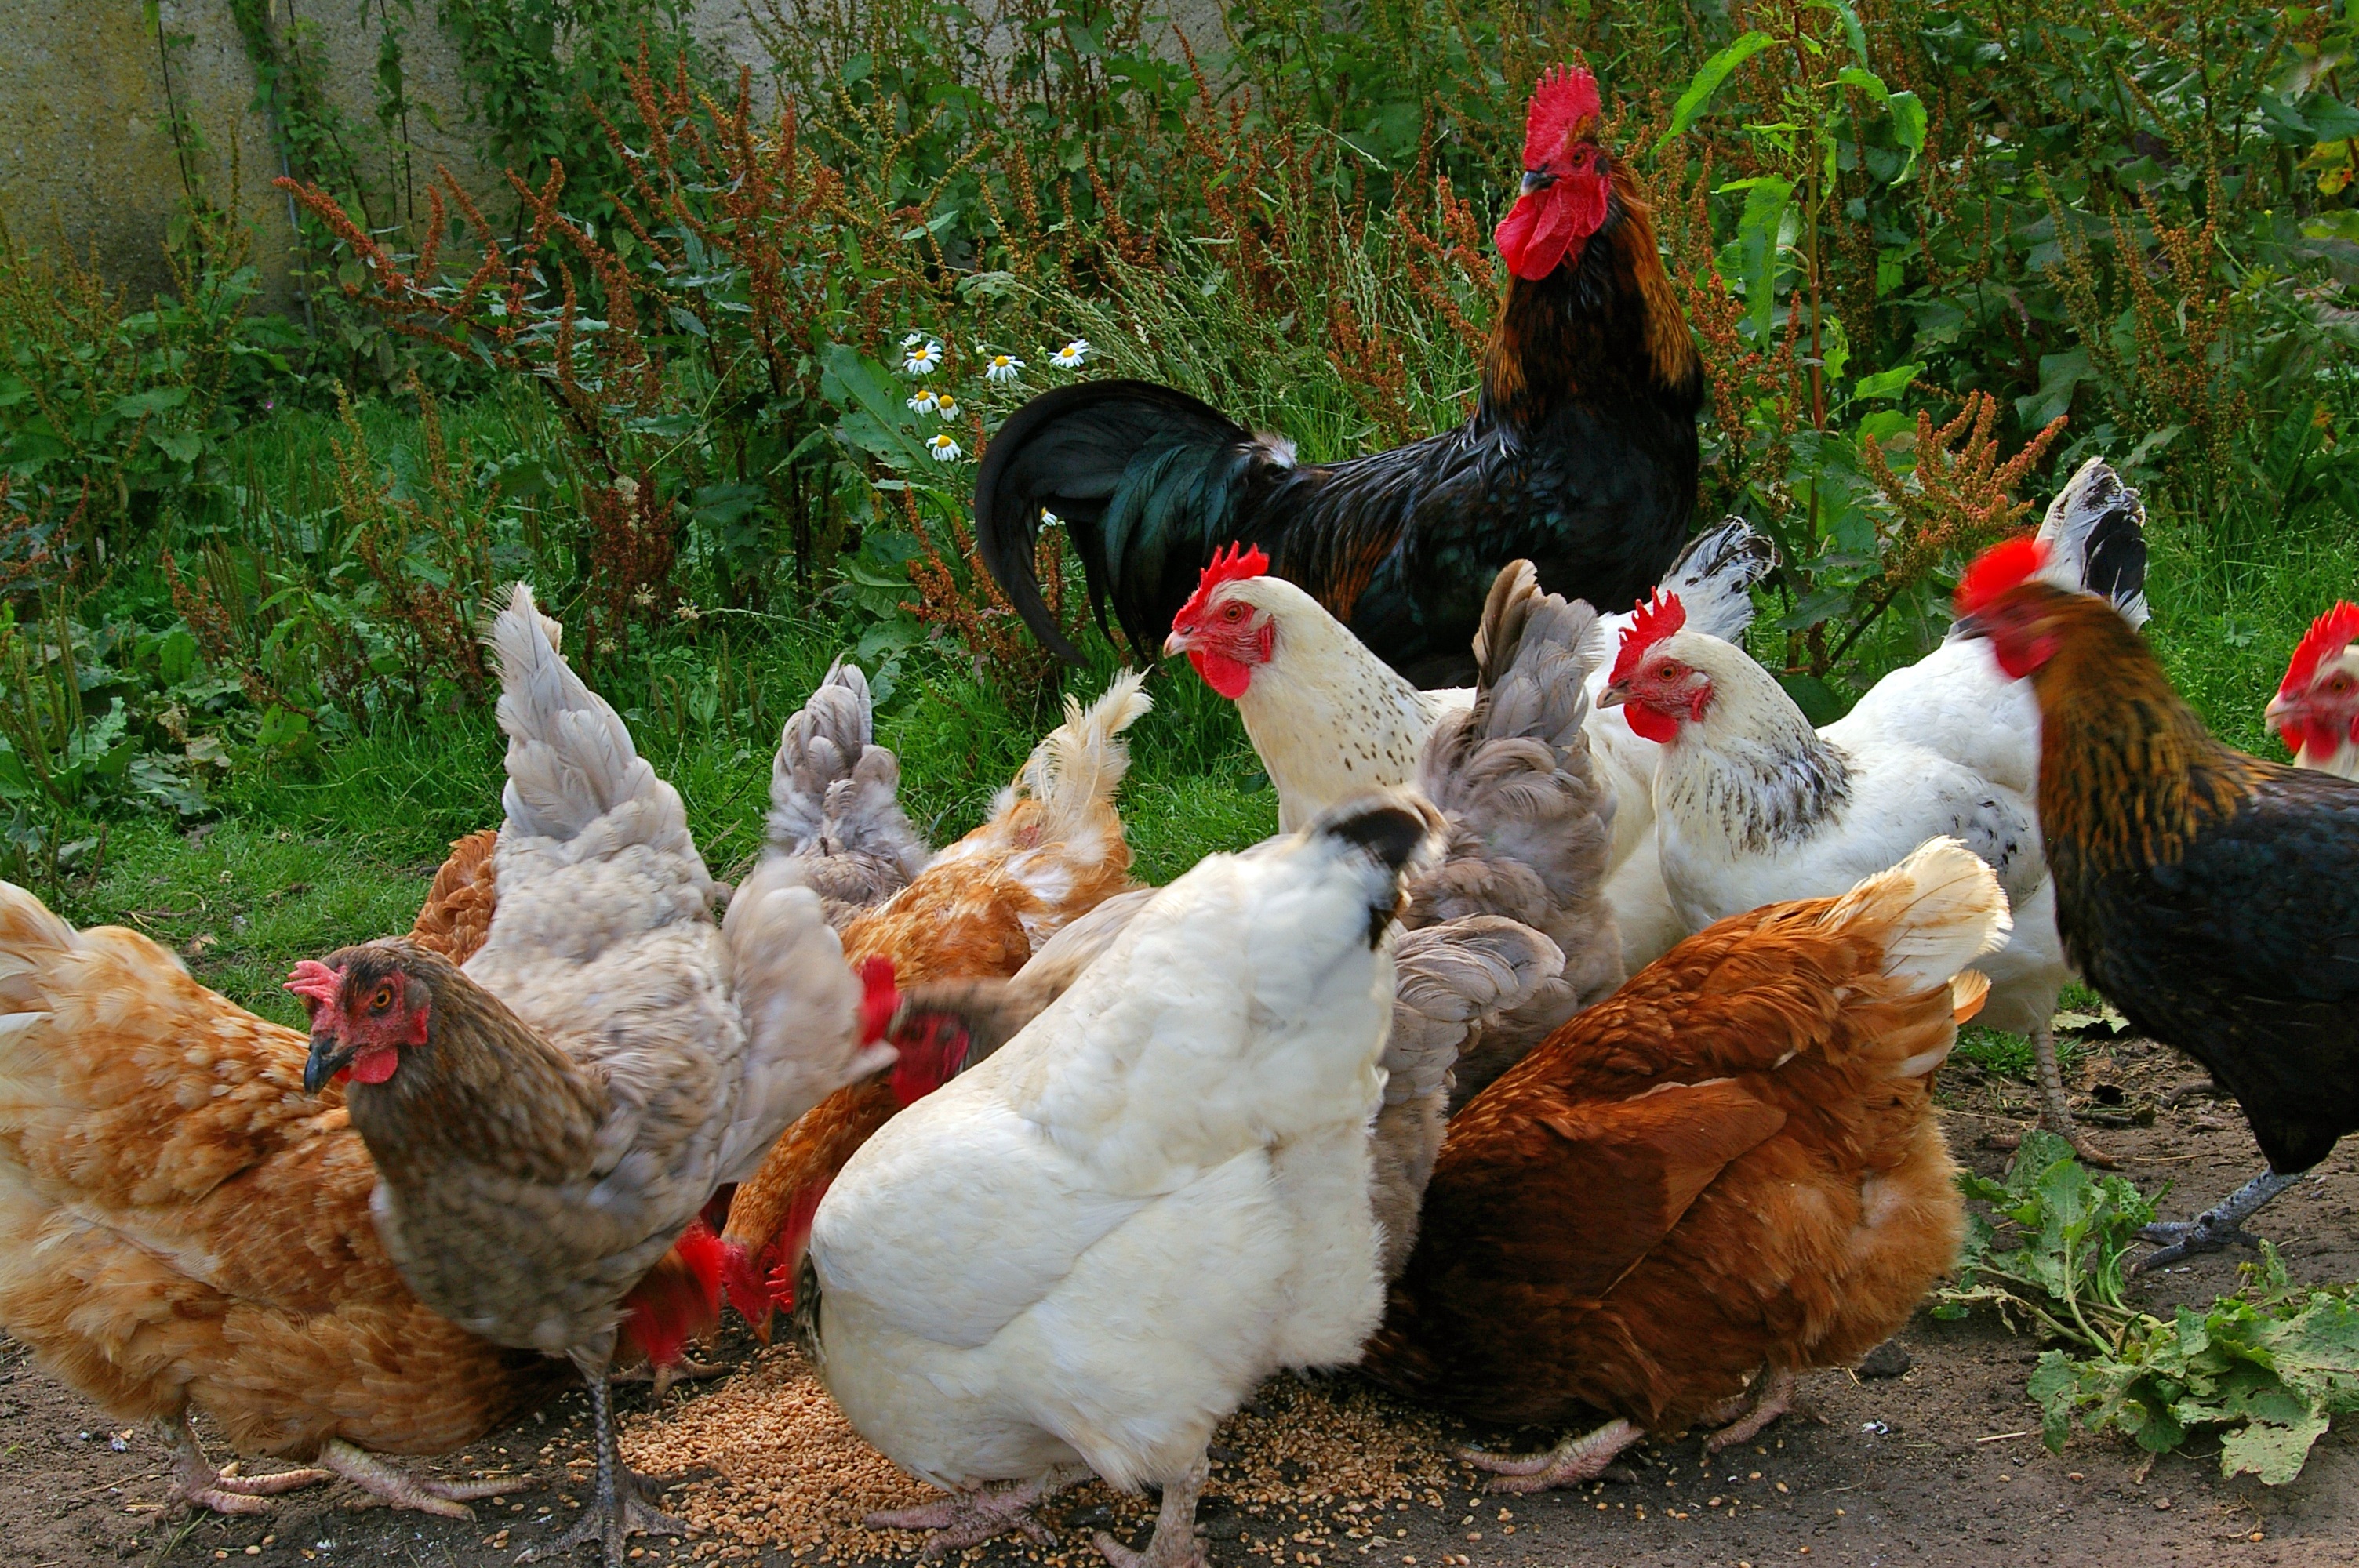
bird, farm, village, food, chicken, fowl, fauna, rooster, poultry, feeding, galliformes, vertebrate, hahn, chickens, grains, phasianidae, bio, village life, chicken run, organic poultry, happy hens, organic chickens, white chicken, brown chicken, silver grey chicken